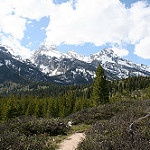
Scene: Outdoor